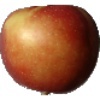
Label: braeburn_apple